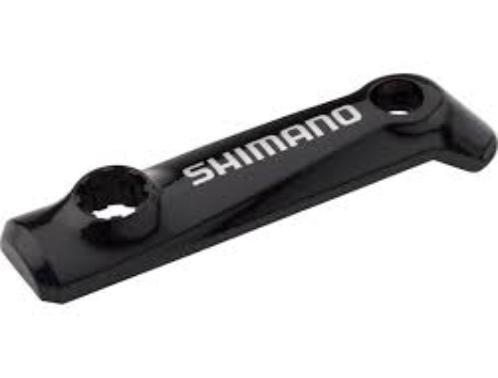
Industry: Others